Marguerite Snow

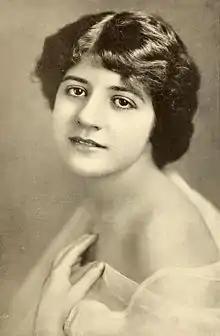
Snow in 1917

Marguerite Snow (September 9, 1889 – February 17, 1958) was an American silent film and stage actress. In her early films she was billed as Margaret Snow.